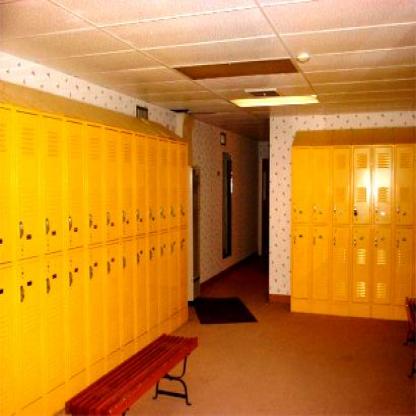
Scene: Indoor